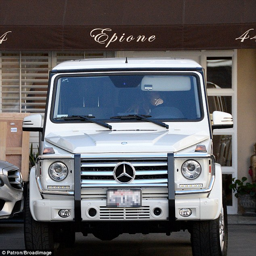
nice ride : after her appointment , she cruised off in a white vehicle